Kaladhungi

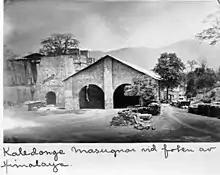
The blast in Caledonge (Kaladhungi) near the foot of Himalaya.

The name Kaladhungi comprises two words - Kala meaning black and dhung meaning stone. Kaladhungi literally means Back Stone. In this region, black stones rich in iron content are found. In earlier time, the town used to be the center of booming iron factory based on local ore and forest charcoal.